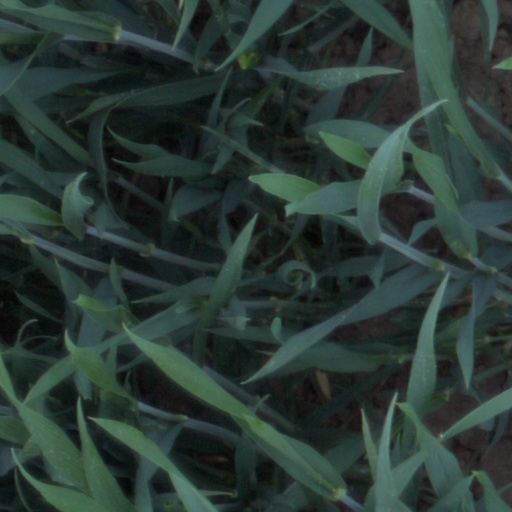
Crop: wheat